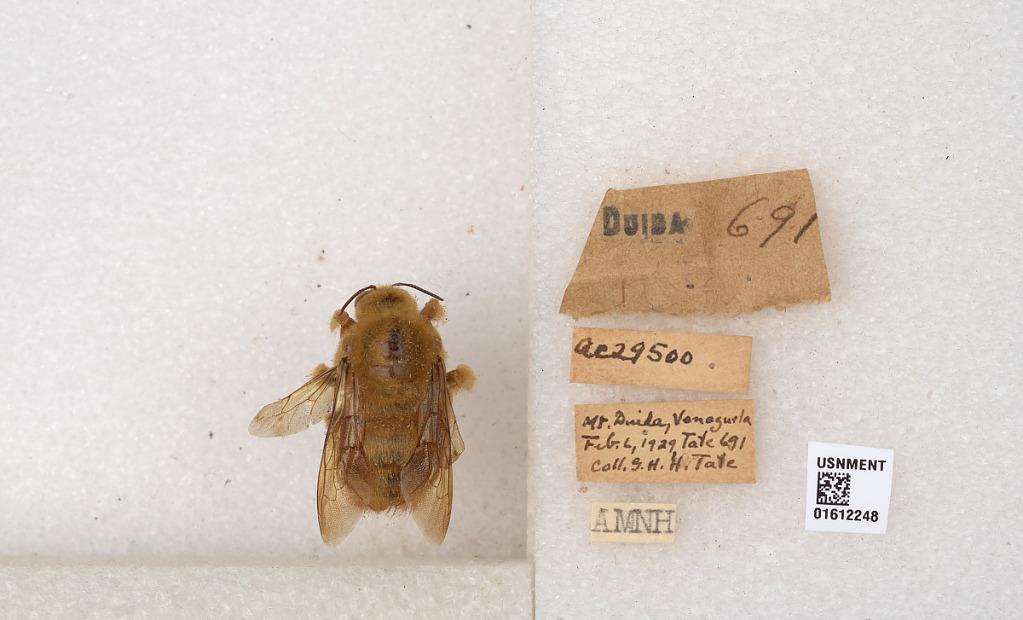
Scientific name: Xylocopa (Neoxylocopa) sp.
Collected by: G. Tate
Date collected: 1929-2-6
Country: Venezuela
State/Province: Amazonas
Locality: Duila | Mt. Duila